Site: brandenburg
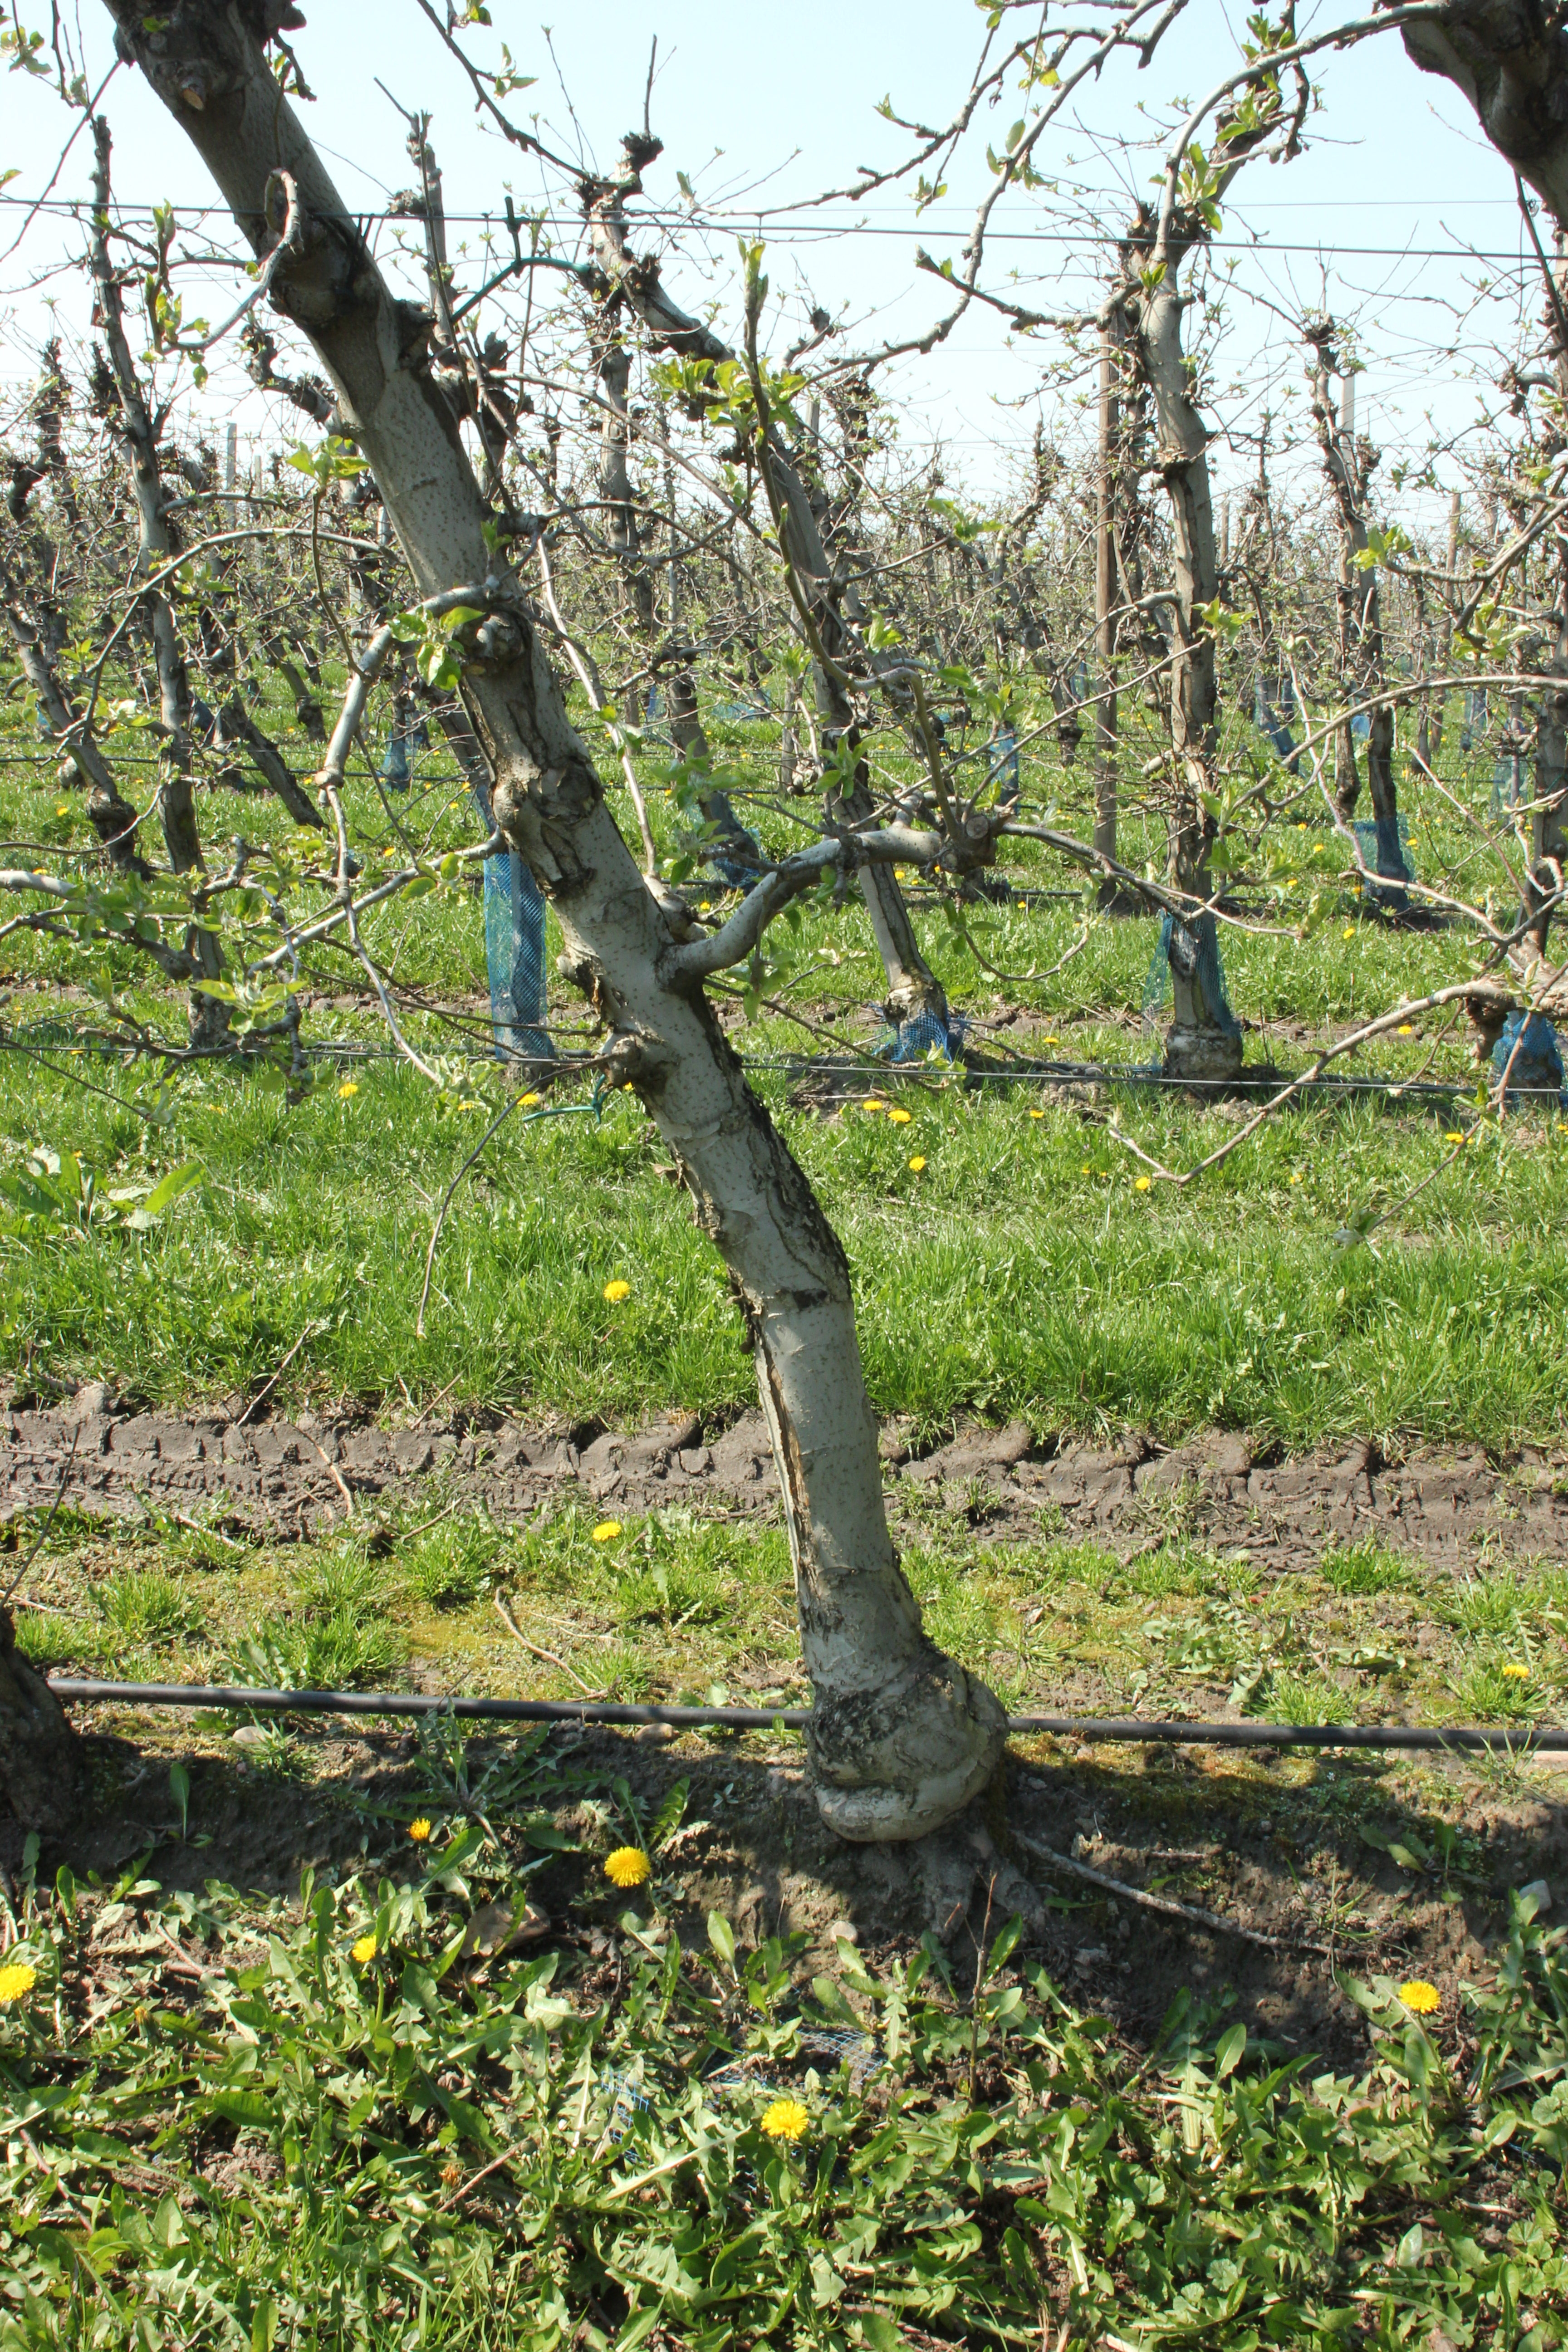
Growth stage (BBCH 56): Inflorescence emergence